The Annoying Kid

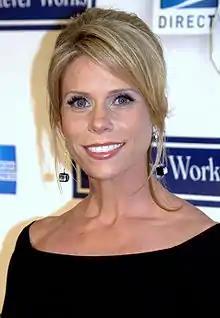
Cheryl Hines guest stars as Spencer's mom in "The Annoying Kid."

"The Annoying Kid" was written by Jerry Zaks, his second writing credit for "Everybody Loves Raymond"'s seventh season after "The Sigh;" and directed by Lew Schneider. In addition to Brett Buford as the titular kid and Craig Anton and his father; Cheryl Hines, who was most known at the time of the episode's airing for starring in "Curb Your Enthusiasm", plays the kid's mother; the episode aired during the 2002 November sweeps month, where other series also had episodes with celebrity guest stars.